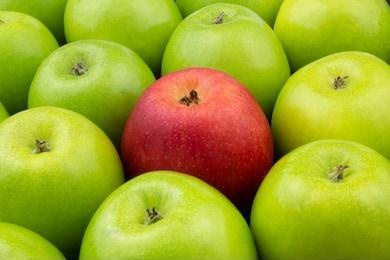
Label: apple